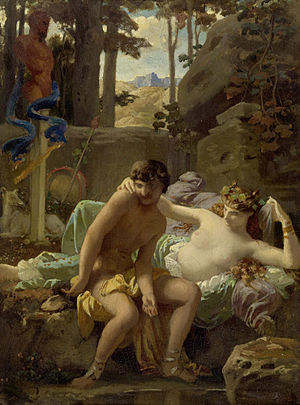
Charles Gleyre / Liv og gerning
Cléonis Et Cydippe, 1843
Marc Gabriel Charles Gleyre var ein schweizisk kunstmaler. Han underviste en række yngre kunstnere, som fik en markant karriere. blandt dem var Claude Monet, Auguste Renoir, Alfred Sisley og James McNeill Whistler.